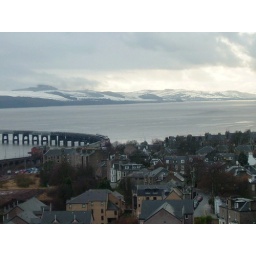
A fine view from Dundee University tower building - over the Tay and the Tay Railway Bridge